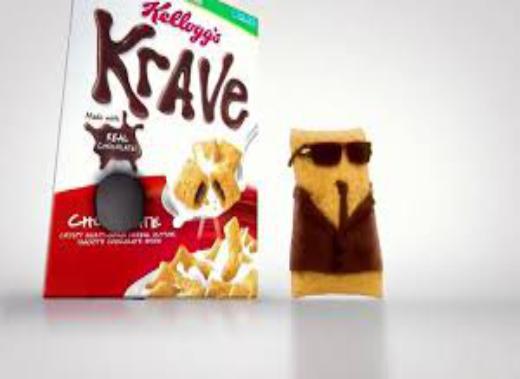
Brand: Krave
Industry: Food